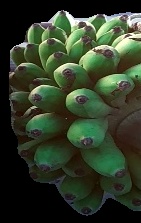
Variety: rasbale
Grade: grade2